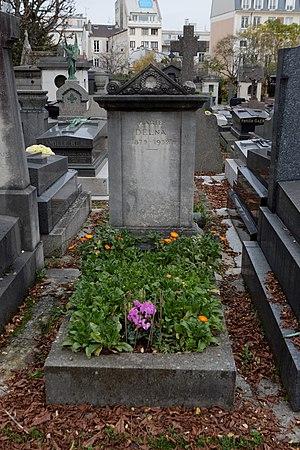
Marie Ledant dite Marie Delna est une cantatrice française, née le 3 avril 1875 à Paris et morte le 24 juillet 1932 dans la même ville.